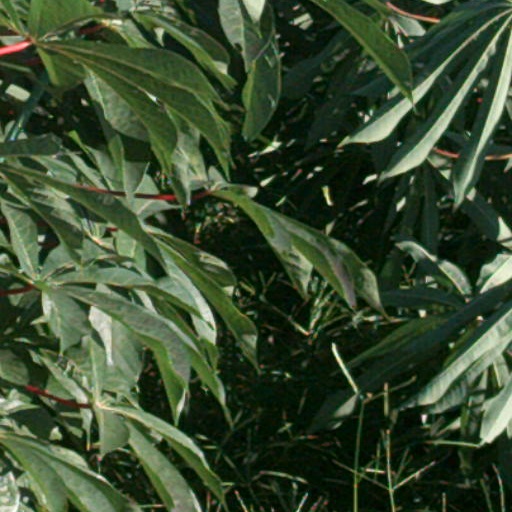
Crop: cassava